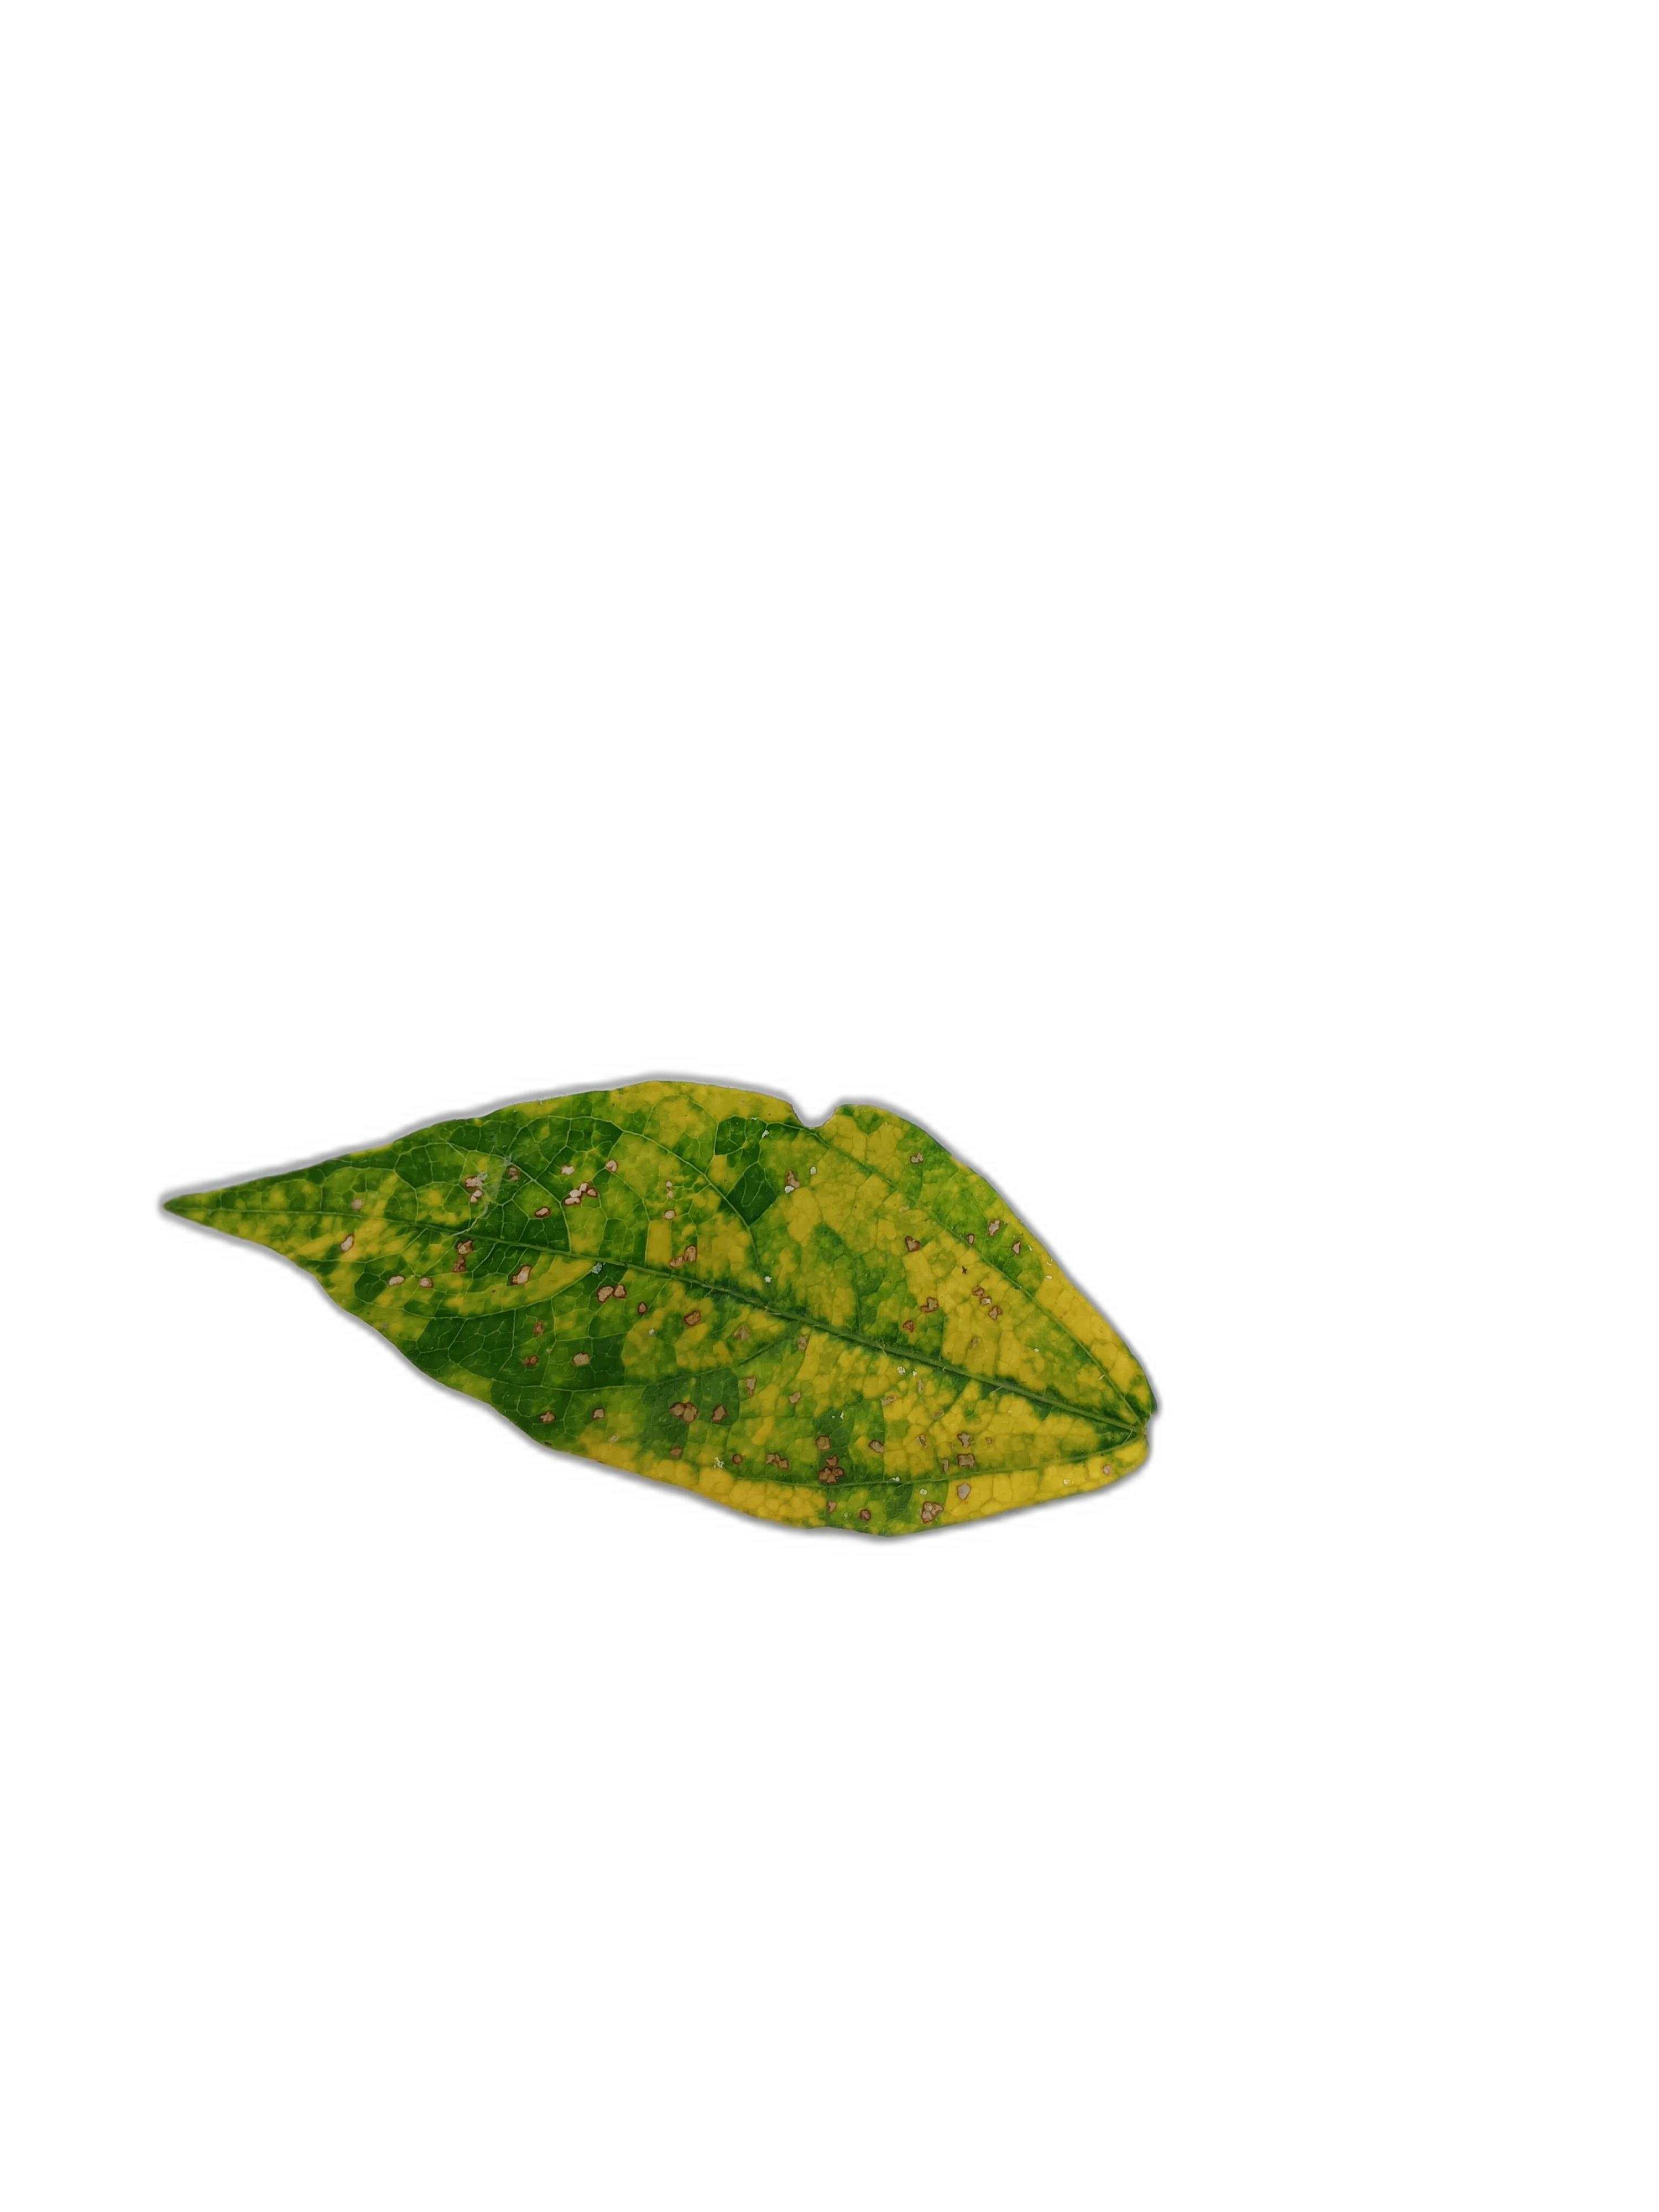
Label: Yellow Mosaic